Rikidōzan (film)

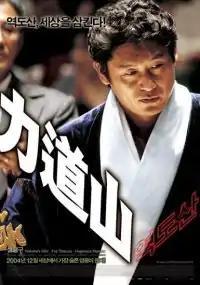
Movie poster

Rikidōzan is a 2004 South Korean-Japanese film written and directed by Song Hae-sung. The film is based on the life of Rikidōzan, a legendary ethnic Korean professional wrestler who became a national hero in Japan in the 1950s. It stars Sul Kyung-gu in the title role, with Miki Nakatani, Tatsuya Fuji, and actual Japanese wrestlers Keiji Mutoh and Masakatsu Funaki in the cast.